I, Claudius (film)

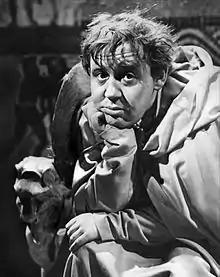
Charles Laughton in "I, Claudius" (1937)

I, Claudius is an unfinished 1937 film adaptation of the novels "I, Claudius" (1934) and "Claudius the God" (1935) by Robert Graves. Produced by Erich Pommer for Alexander Korda's London Films, the film was directed by Josef von Sternberg, with Charles Laughton in the title role. The production was dogged by adverse circumstances, culminating in a car accident involving co-star Merle Oberon that caused filming to be ended before completion. Footage from the production was incorporated into a 1965 documentary on the making of the film "The Epic That Never Was".